Jonathan Moffett

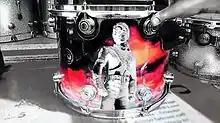
One of the toms from the HIStory World Tour drum kit Moffett owns

Moffett continued to perform with Michael Jackson throughout the duration of his solo career on various shows and tours, such as his third and final tour, the HIStory World Tour (1996–1997). He also drummed for the shows at the Madison Square Garden in New York City on September 7 and 10, 2001, and the benefit concert led by Jackson himself in Washington, D.C. among several others on October 21, 2001.